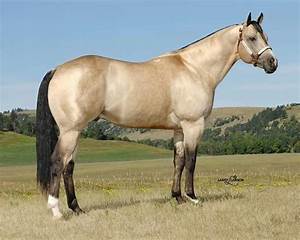
Label: horse